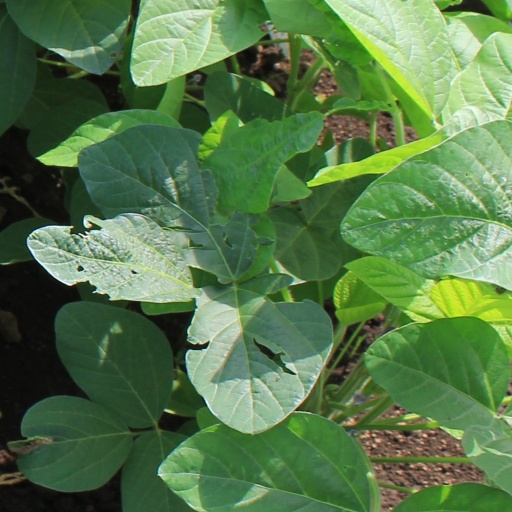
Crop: soybean